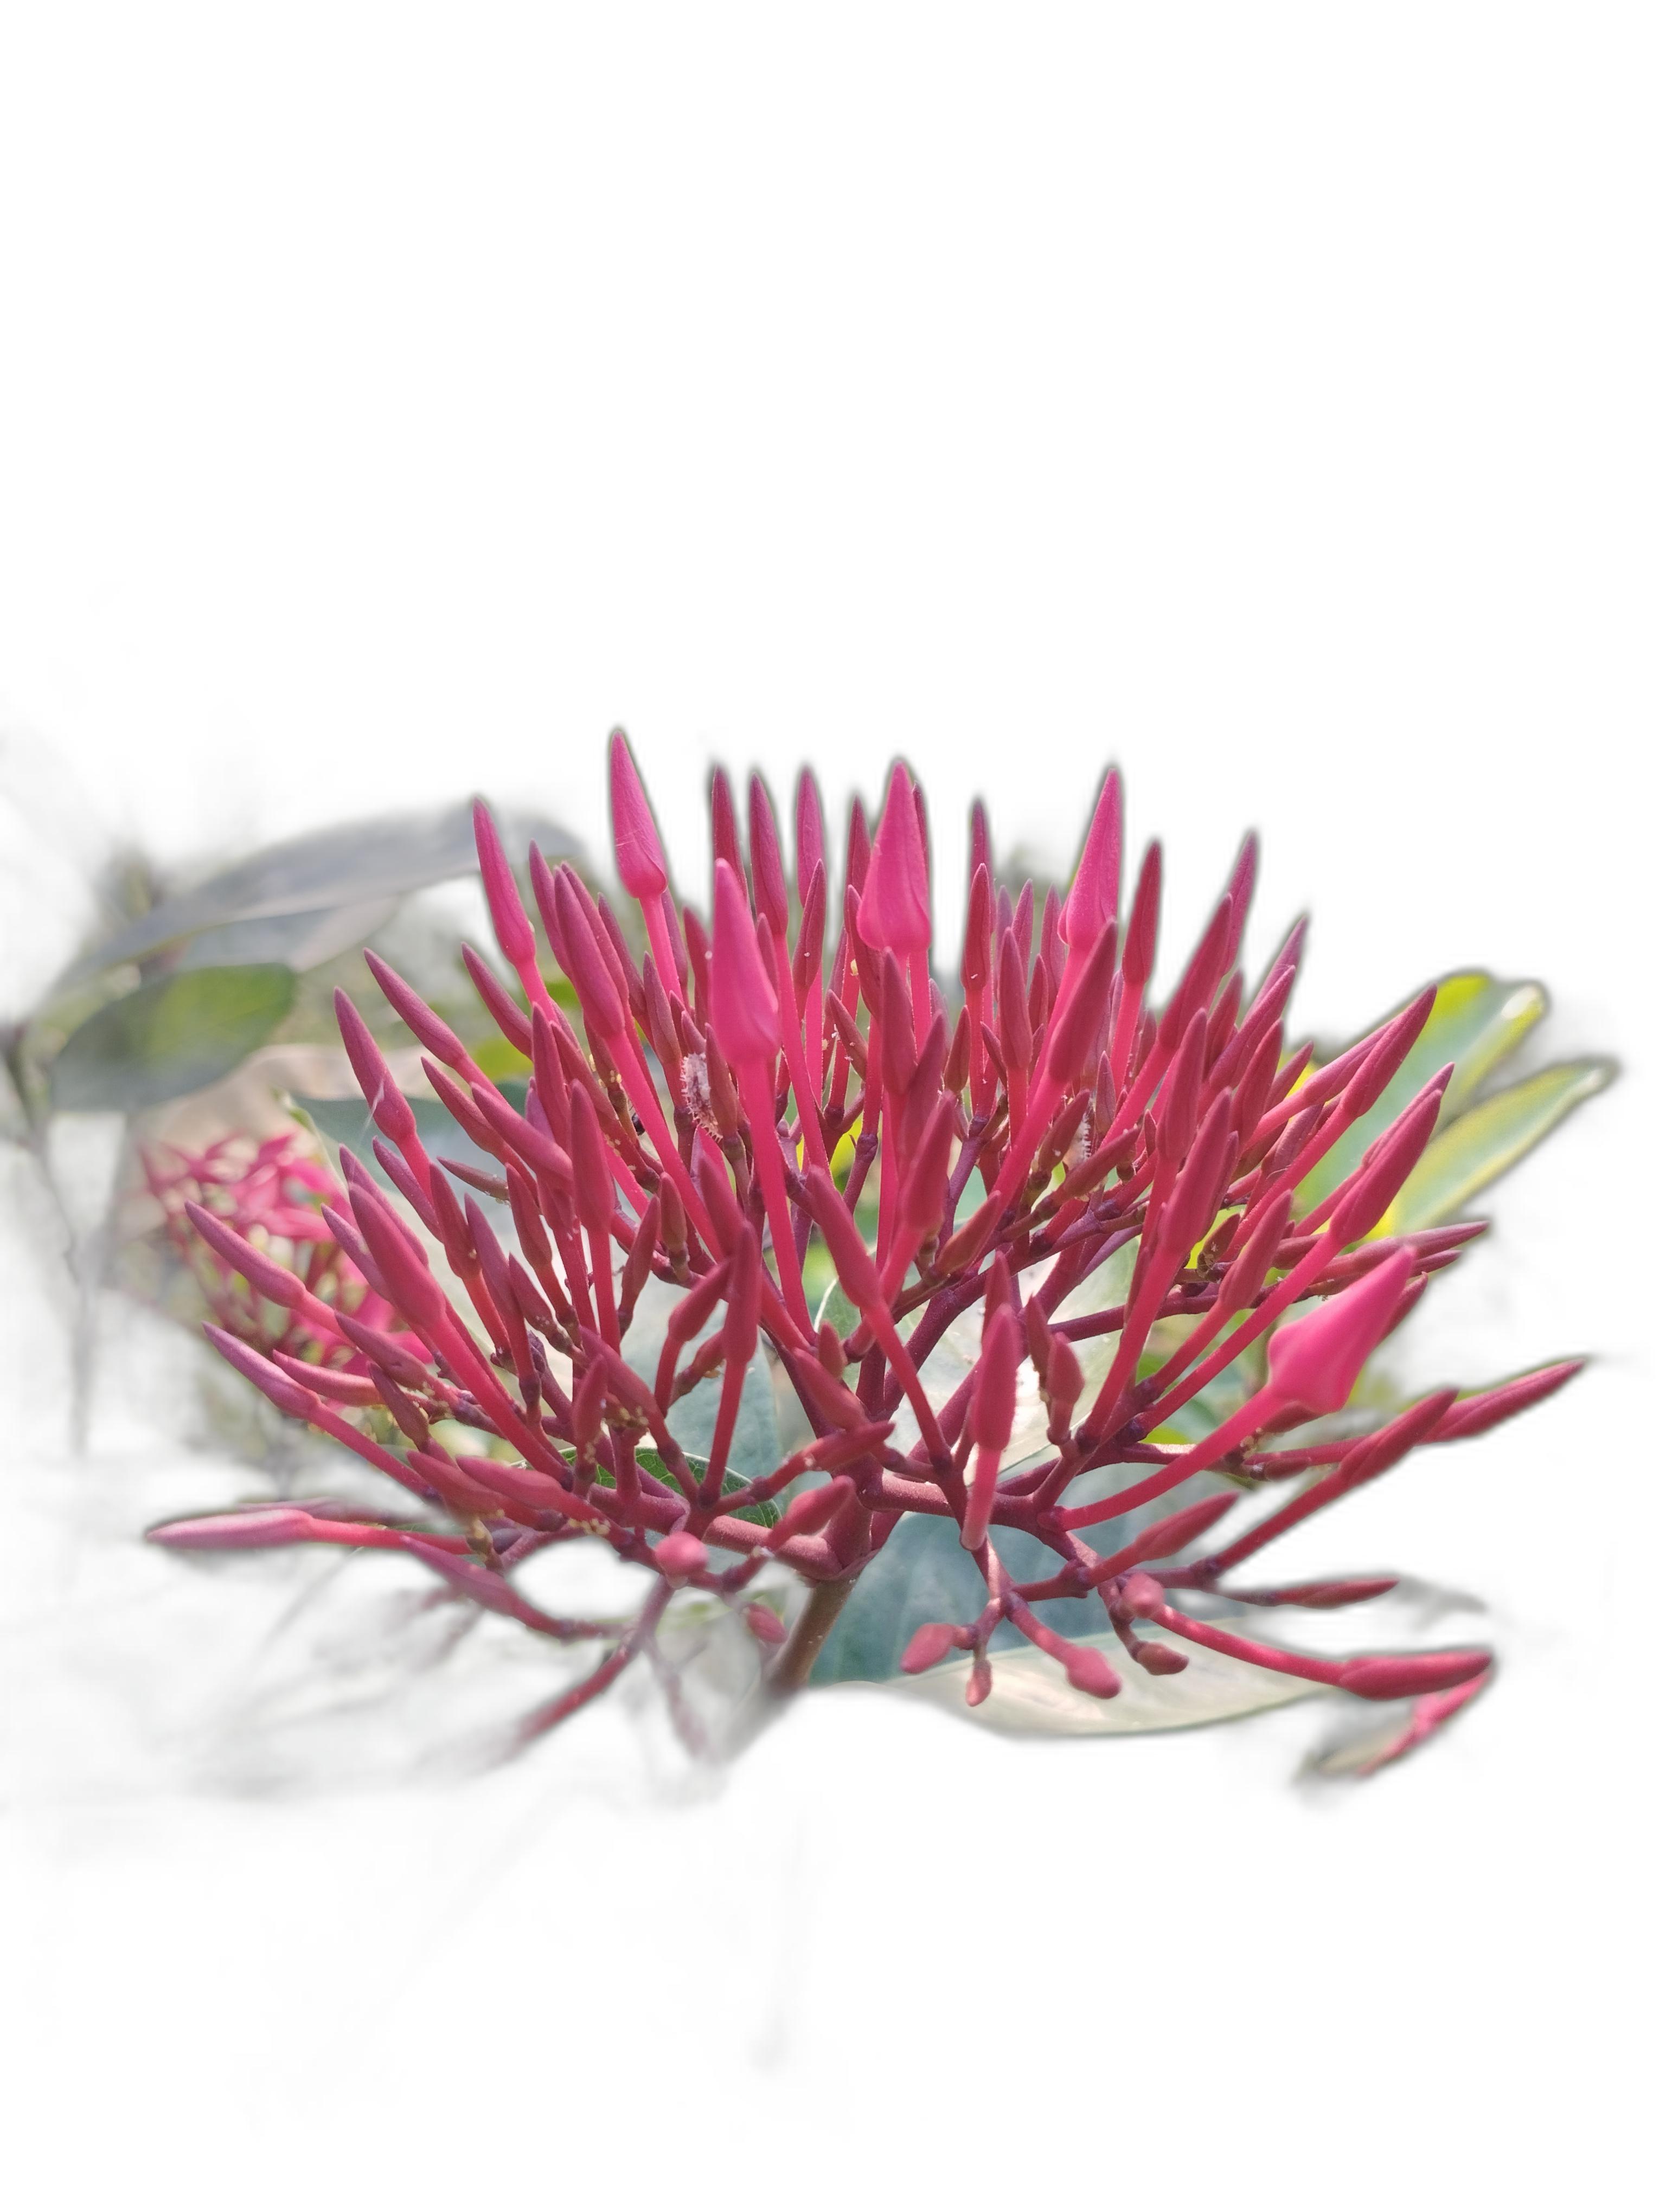
Label: Jungle geranium